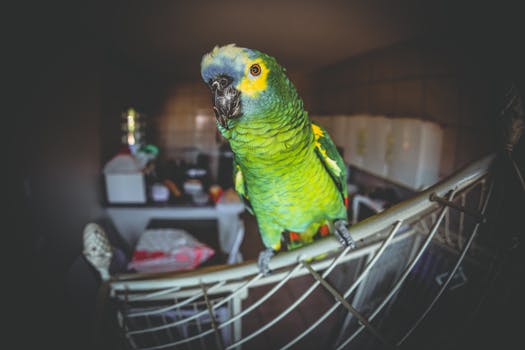
Label: No Watermark